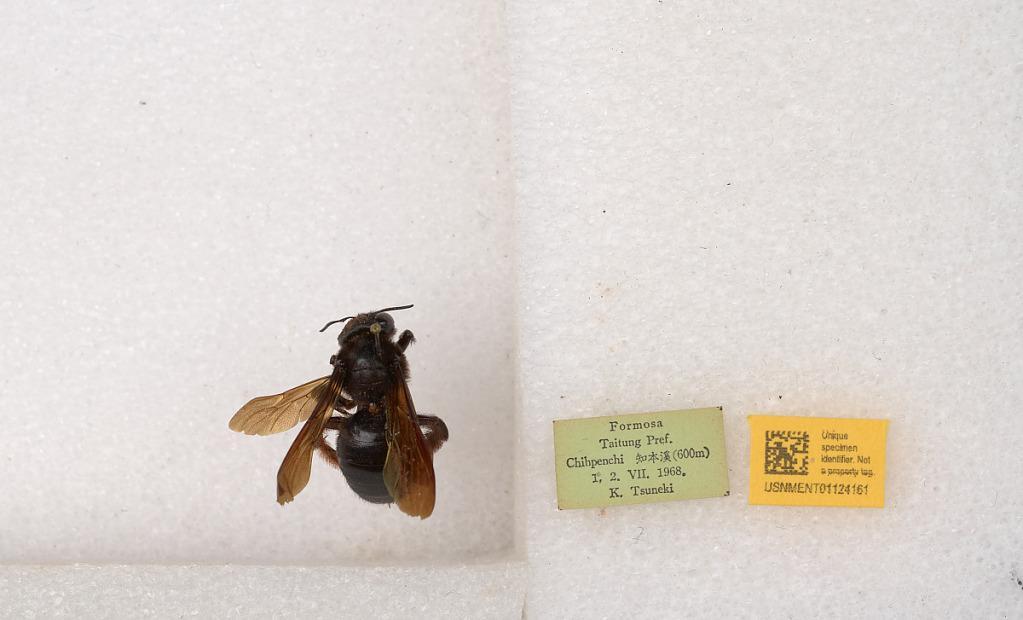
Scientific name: Xylocopa (Biluna) tranquebarorum formosana Matsumura
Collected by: K. Tsuneki
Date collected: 1968-7-1
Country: Taiwan
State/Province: Taiwan
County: Taitung
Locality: Chihpenchi